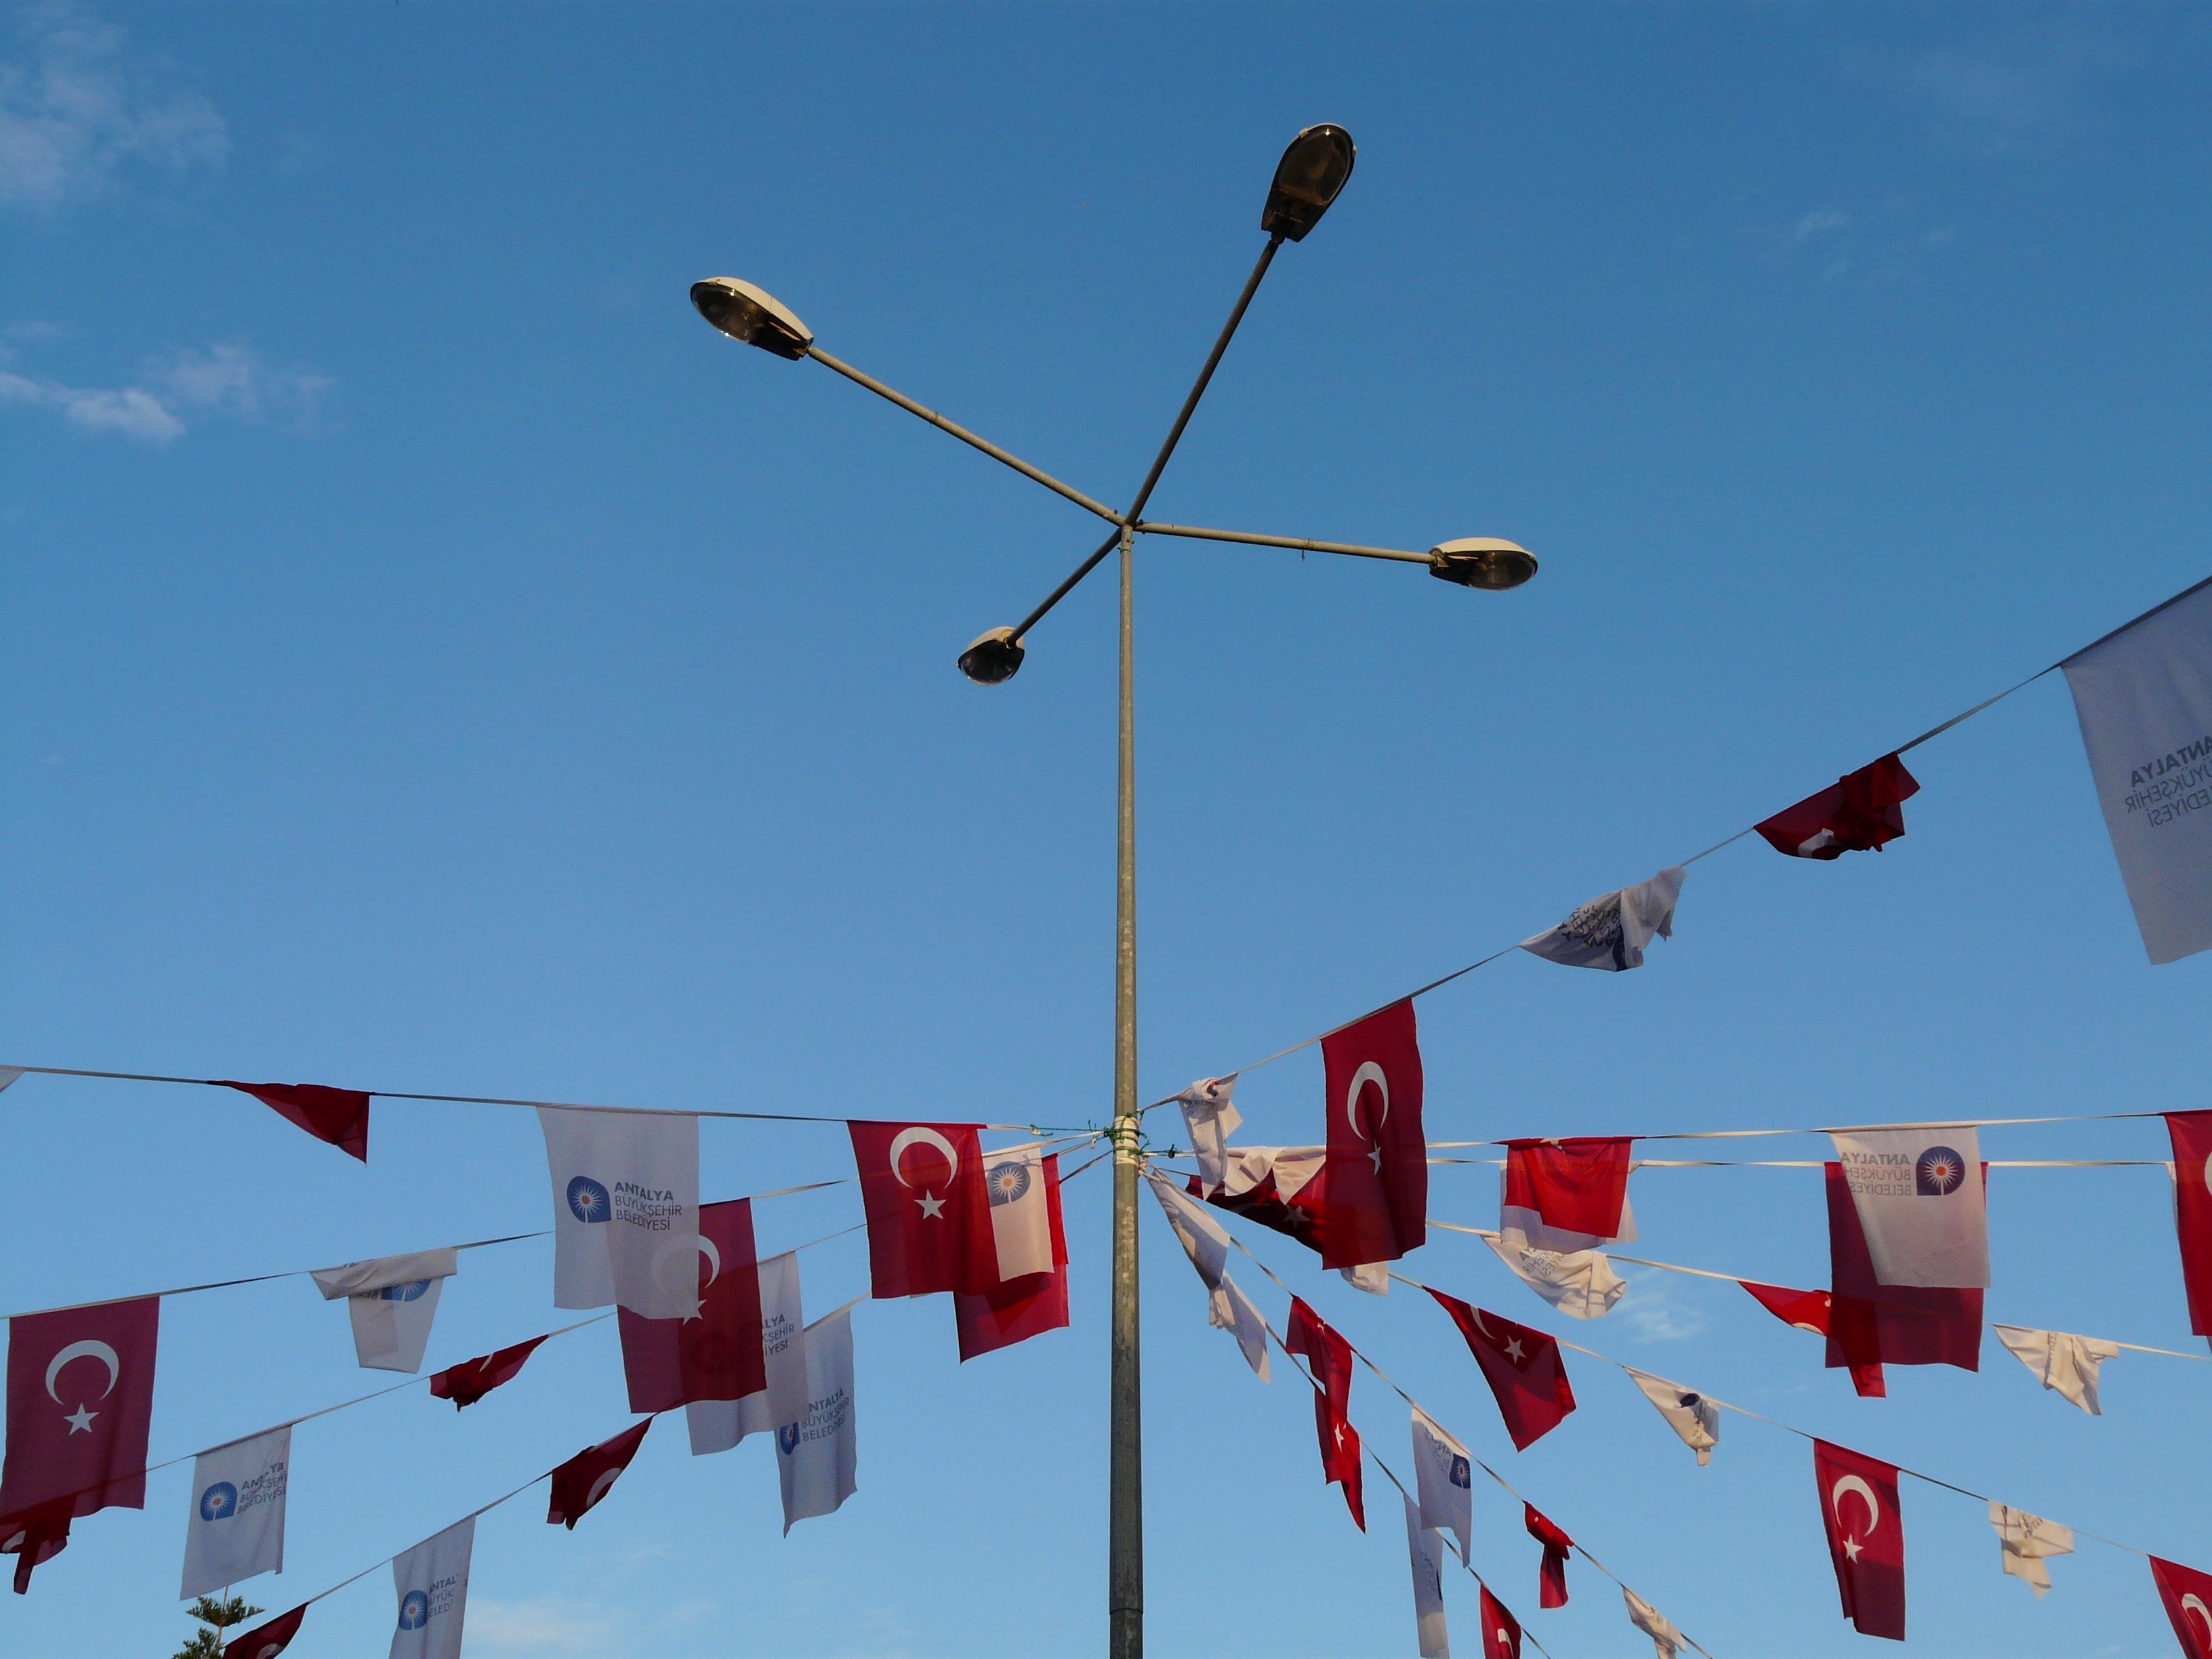
sky, wind, red, pennant, flag, blue, street light, lighting, traffic light, street lamp, turkey, flags, light fixture, turkish, atmosphere of earth